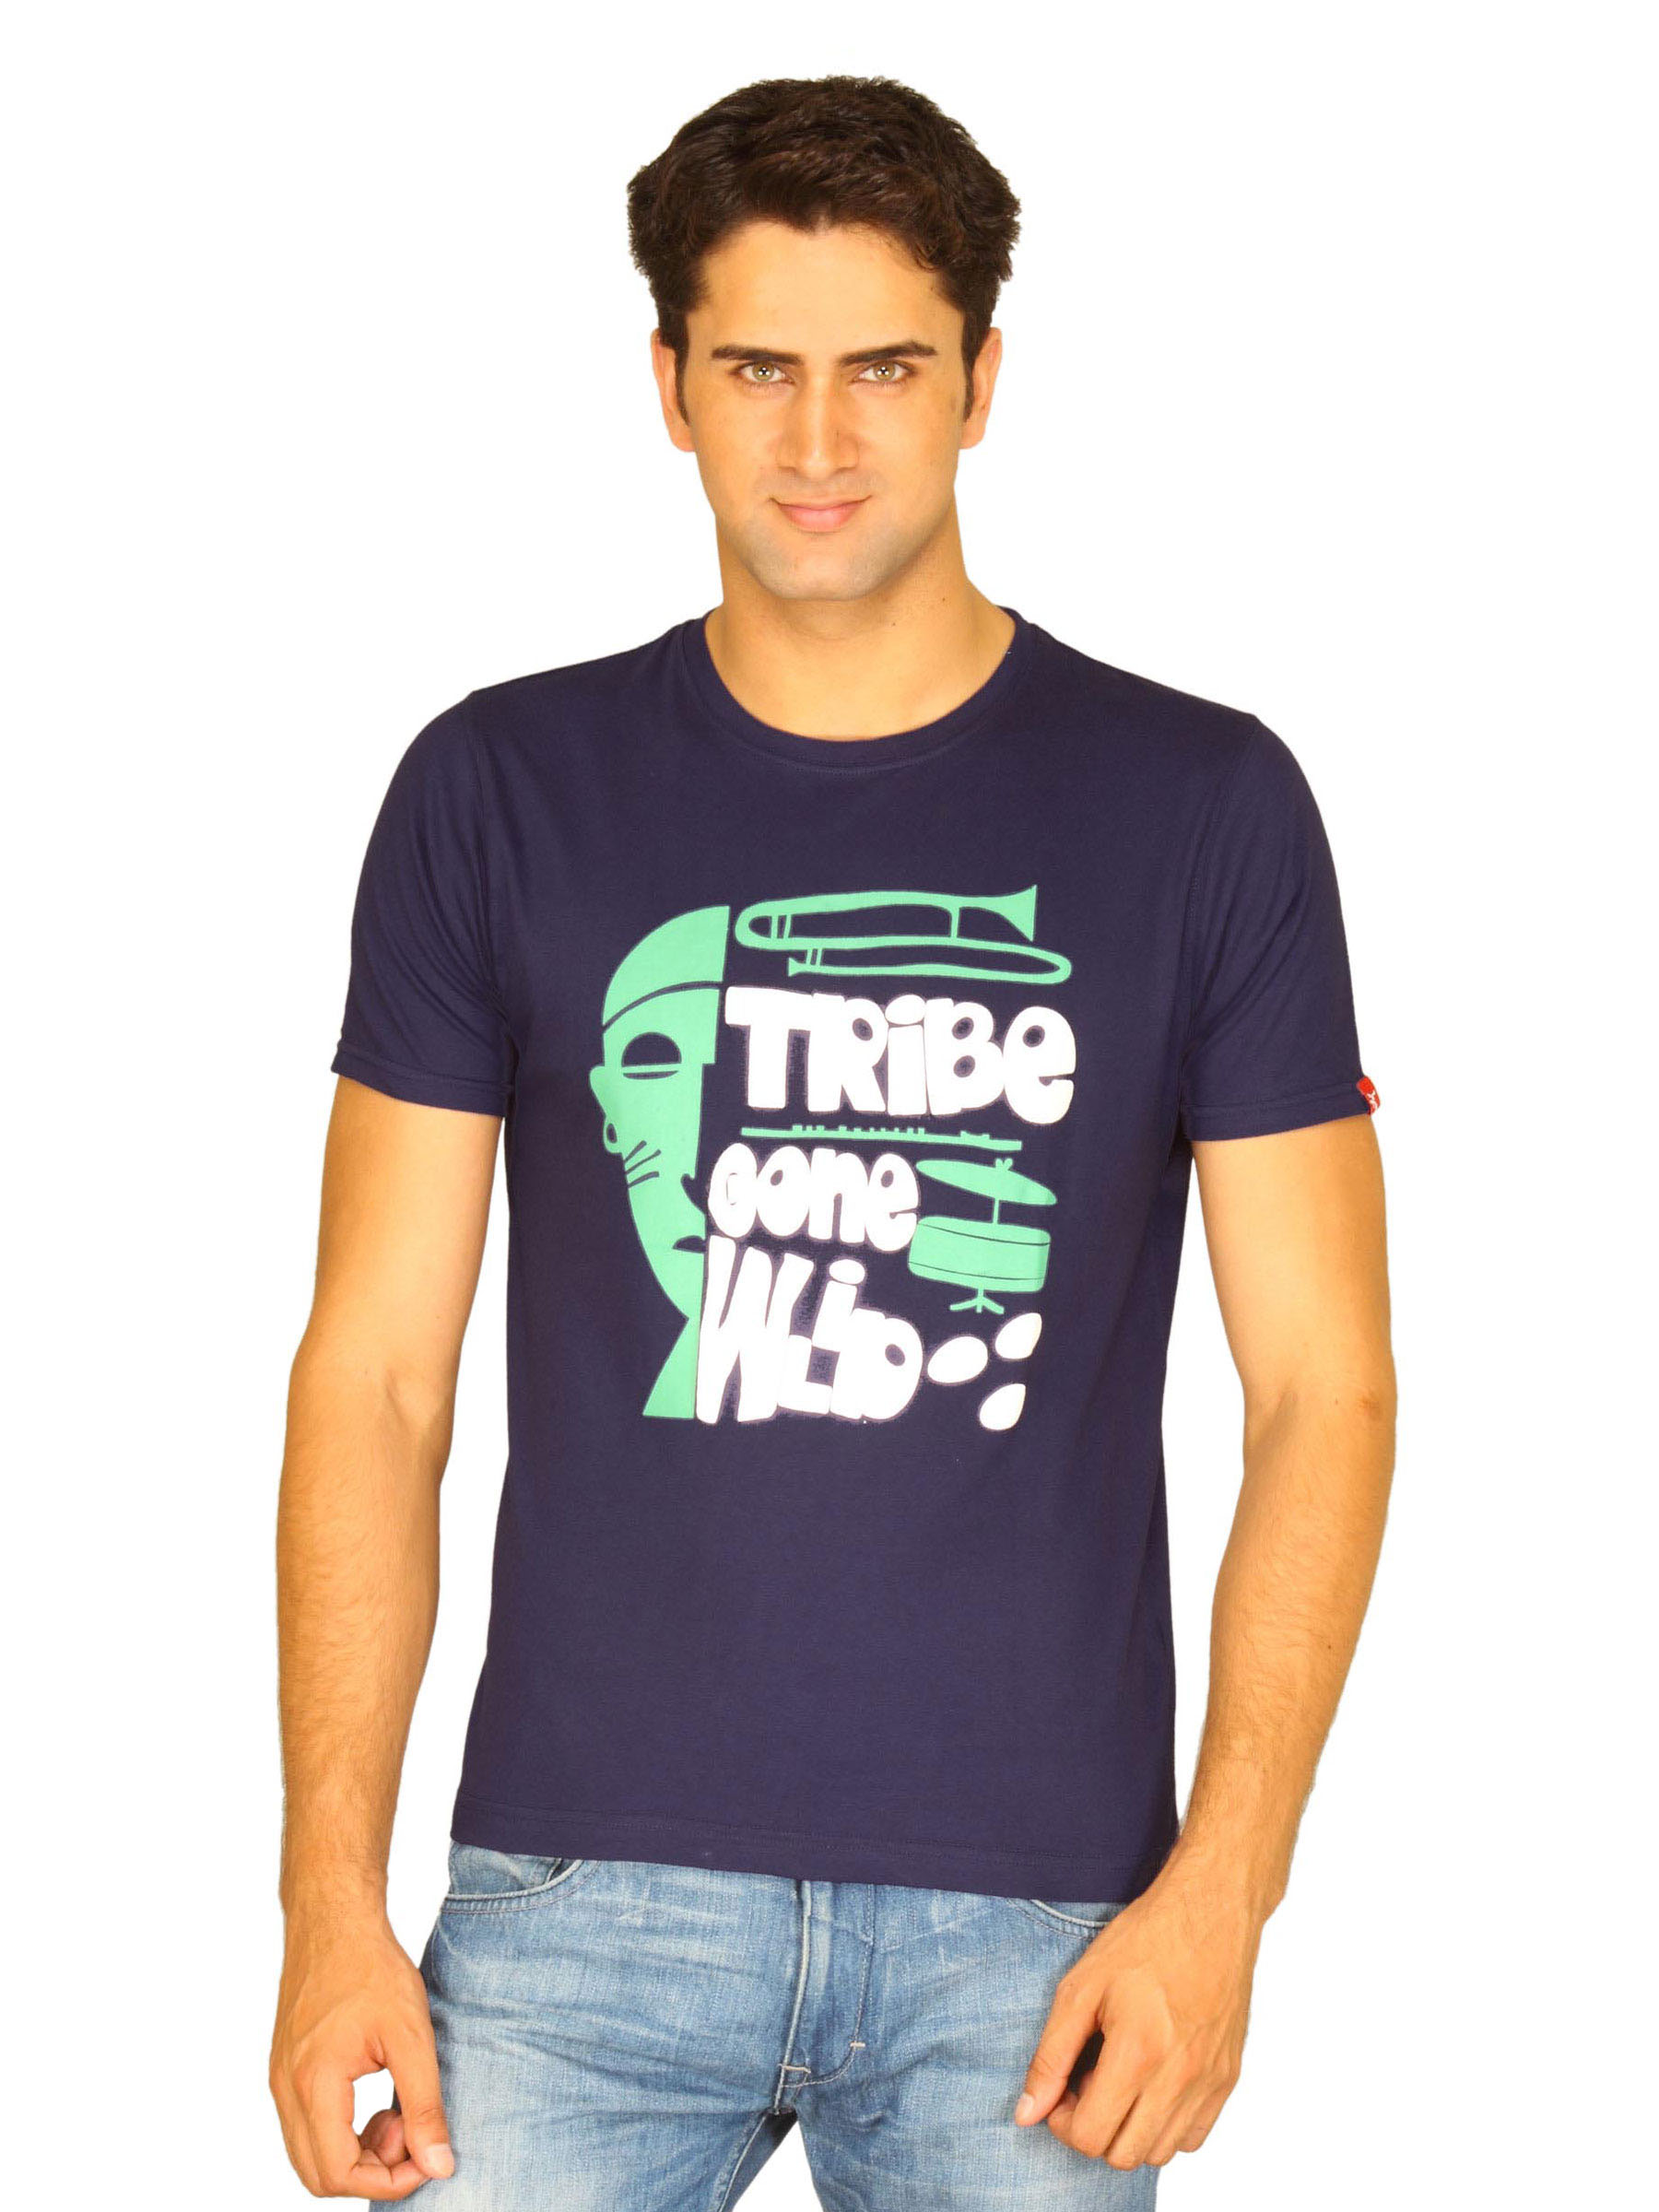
Probase Men's Tribe Gone Wild Purple T-shirt
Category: Apparel / Topwear / Tshirts
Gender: Men
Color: Purple
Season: Summer 2011
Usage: Casual